Chevalier Paul

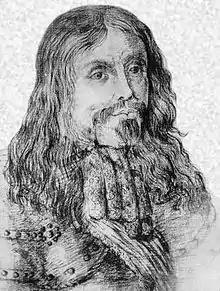
Portrait of the Knight Paul

Jean-Paul de Saumeur (159820 December 1667), often called Chevalier Paul , was a French admiral and naval officer who served in several Mediterranean campaigns. Despite his very modest origins, he was attracted to the Navy from a young age. After having been a simple seaman on behalf of the Order of Saint John of Jerusalem, from which he was excluded for having killed his corporal, he became a privateer in the Mediterranean Sea then joined the Royal Navy at the request of Cardinal Richelieu and fought during the entirety of the Franco-Spanish War (1635–1659).